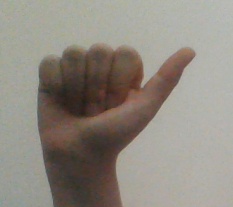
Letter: dhad